Rising Sun Inn

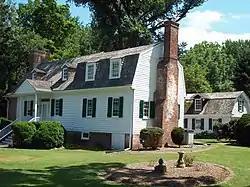
Rising Sun Inn, July 2009

The Rising Sun Inn is a historic home in Anne Arundel County, Maryland, United States. It is a mid- and late-18th-century -story frame house. The earlier section dates to about 1753 and is covered with a gable roof and features a brick gable end. In the late 18th century, a frame, one-room gambrel roof wing was added to the northwest gable end of the house. Since 1916, it has been used as the headquarters of the Ann Arundel Chapter of the Daughters of the American Revolution.